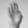
ASL letter: B